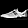
Label: Sneaker